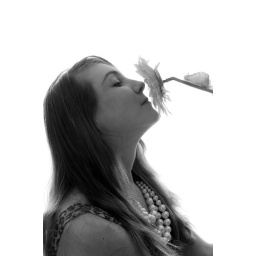
Using a tow bowls to over expose the backgraound and a soft box